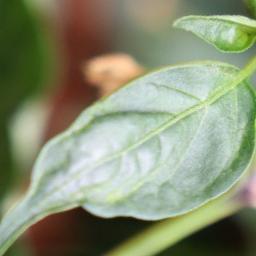
Label: mites_and_trips